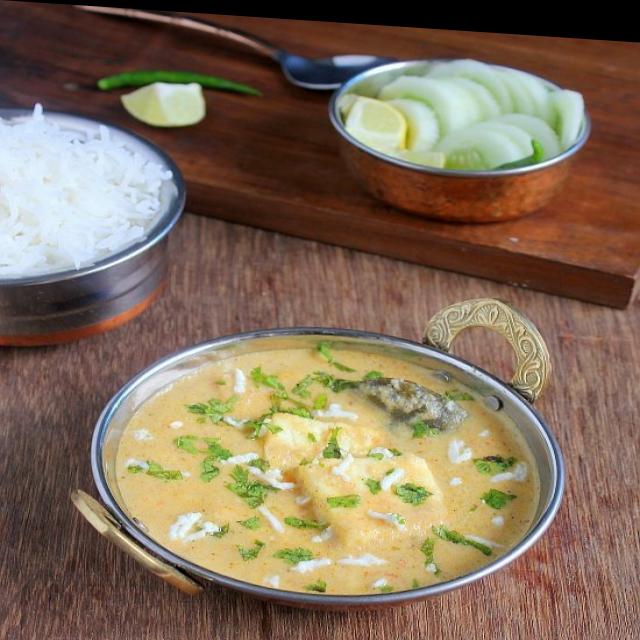
Dish: shahi_paneer